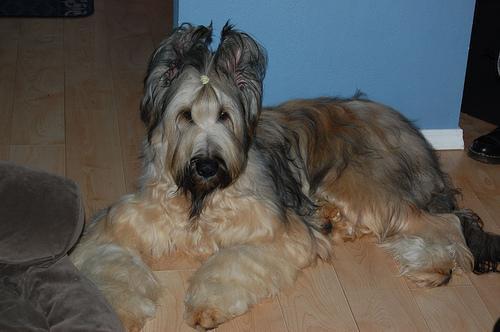
briard